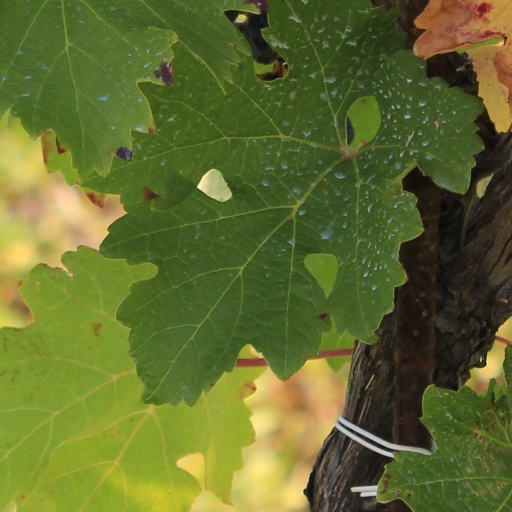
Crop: grape